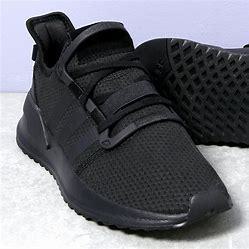
Brand: Adidas
Model: U_path Run